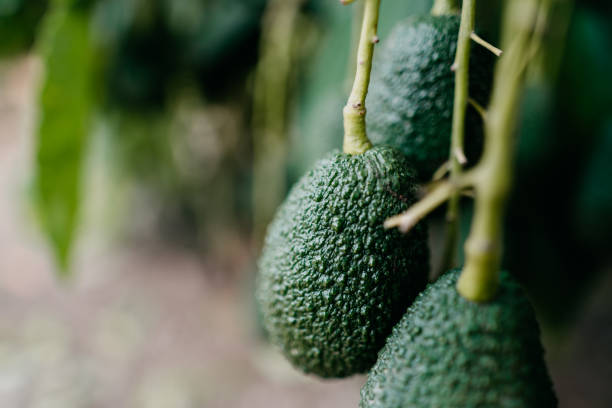
Label: Avocado